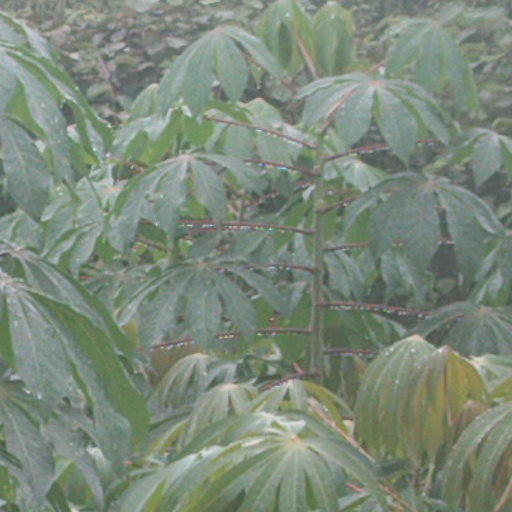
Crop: cassava